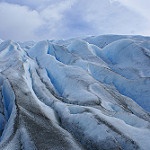
Scene: Outdoor